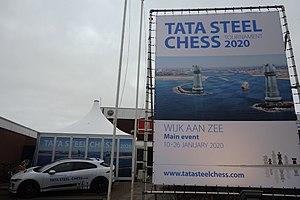
Le tournoi de Wijk aan Zee ou tournoi Tata Steel, créé en 1938, est un tournoi d'échecs qui se déroule dans la station balnéaire de Wijk aan Zee aux Pays-Bas. Ce tournoi a lieu tous les ans, habituellement en janvier.